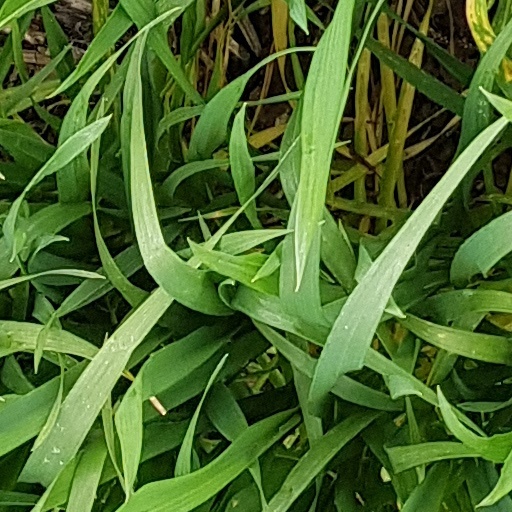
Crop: wheat